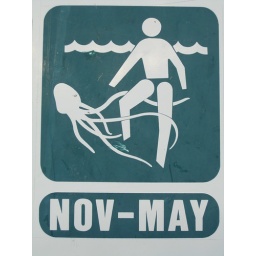
(actual warning sign about swimming in the ocean during box jellyfish season - November thru may).